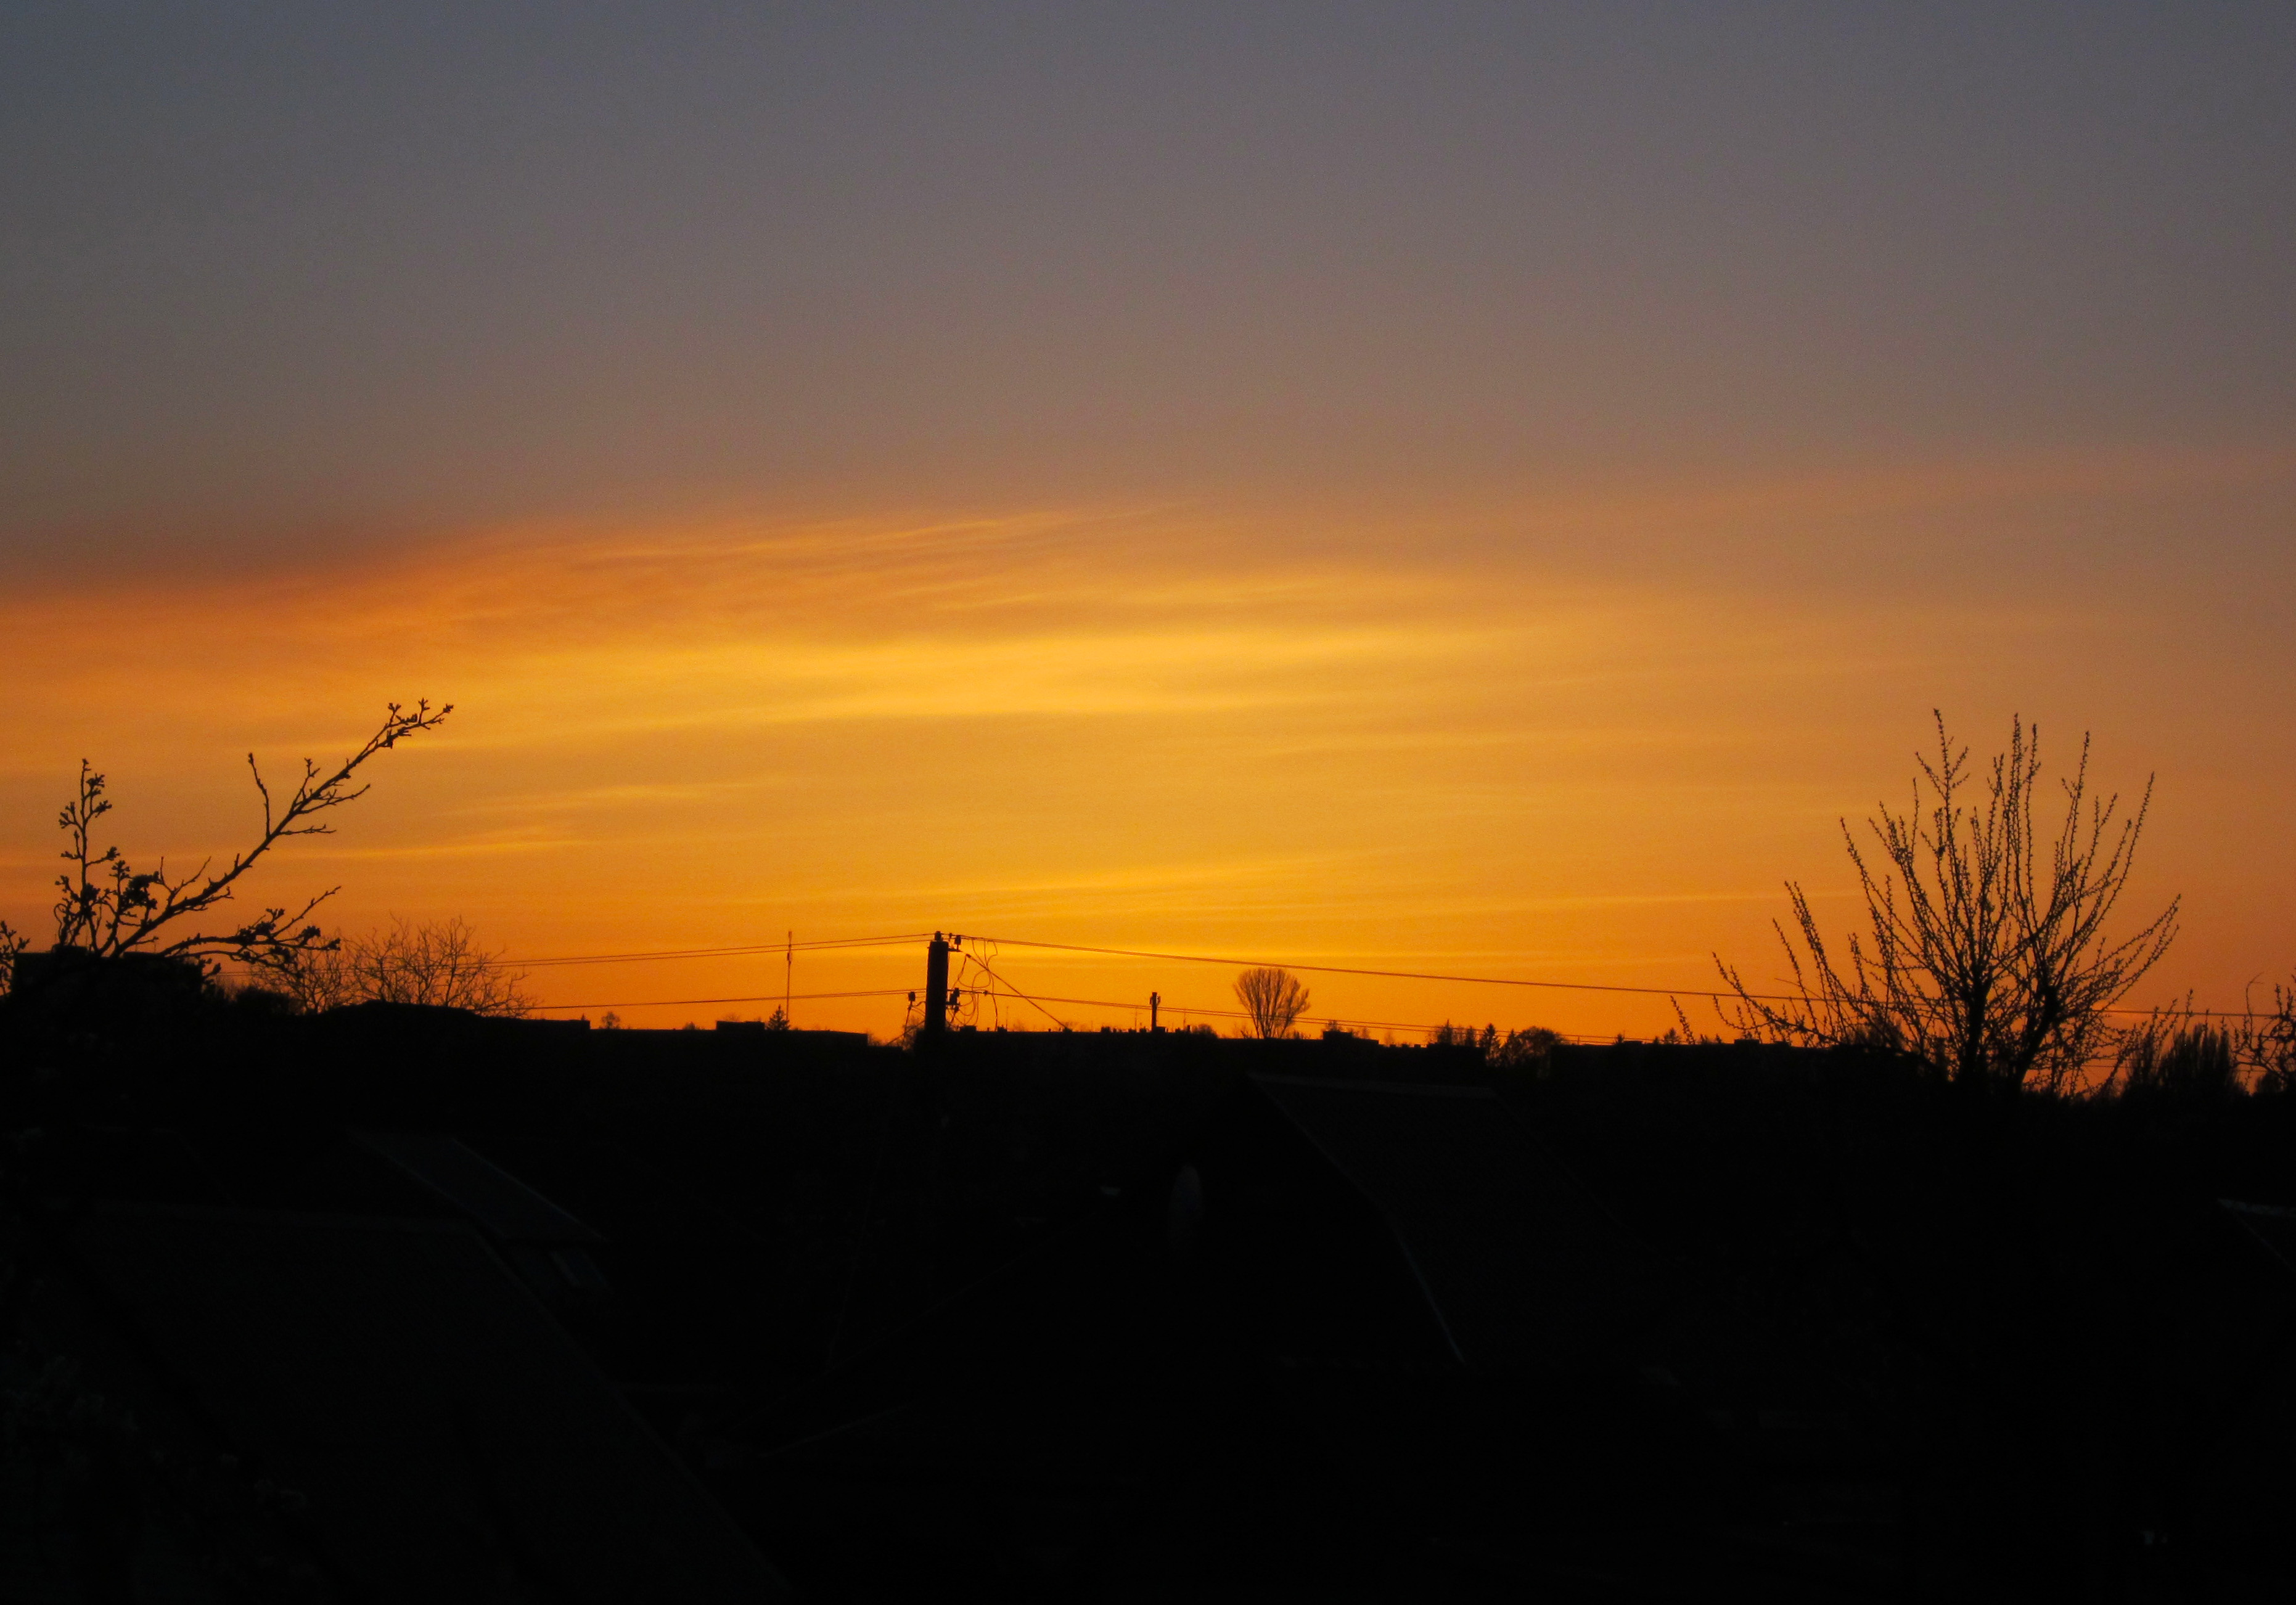
sunset, sky, sun, night, evening, afterglow, horizon, red sky at morning, sunrise, dawn, morning, atmosphere, dusk, cloud, field, tree, sunlight, ecoregion, landscape, plain, calm, silhouette, savanna